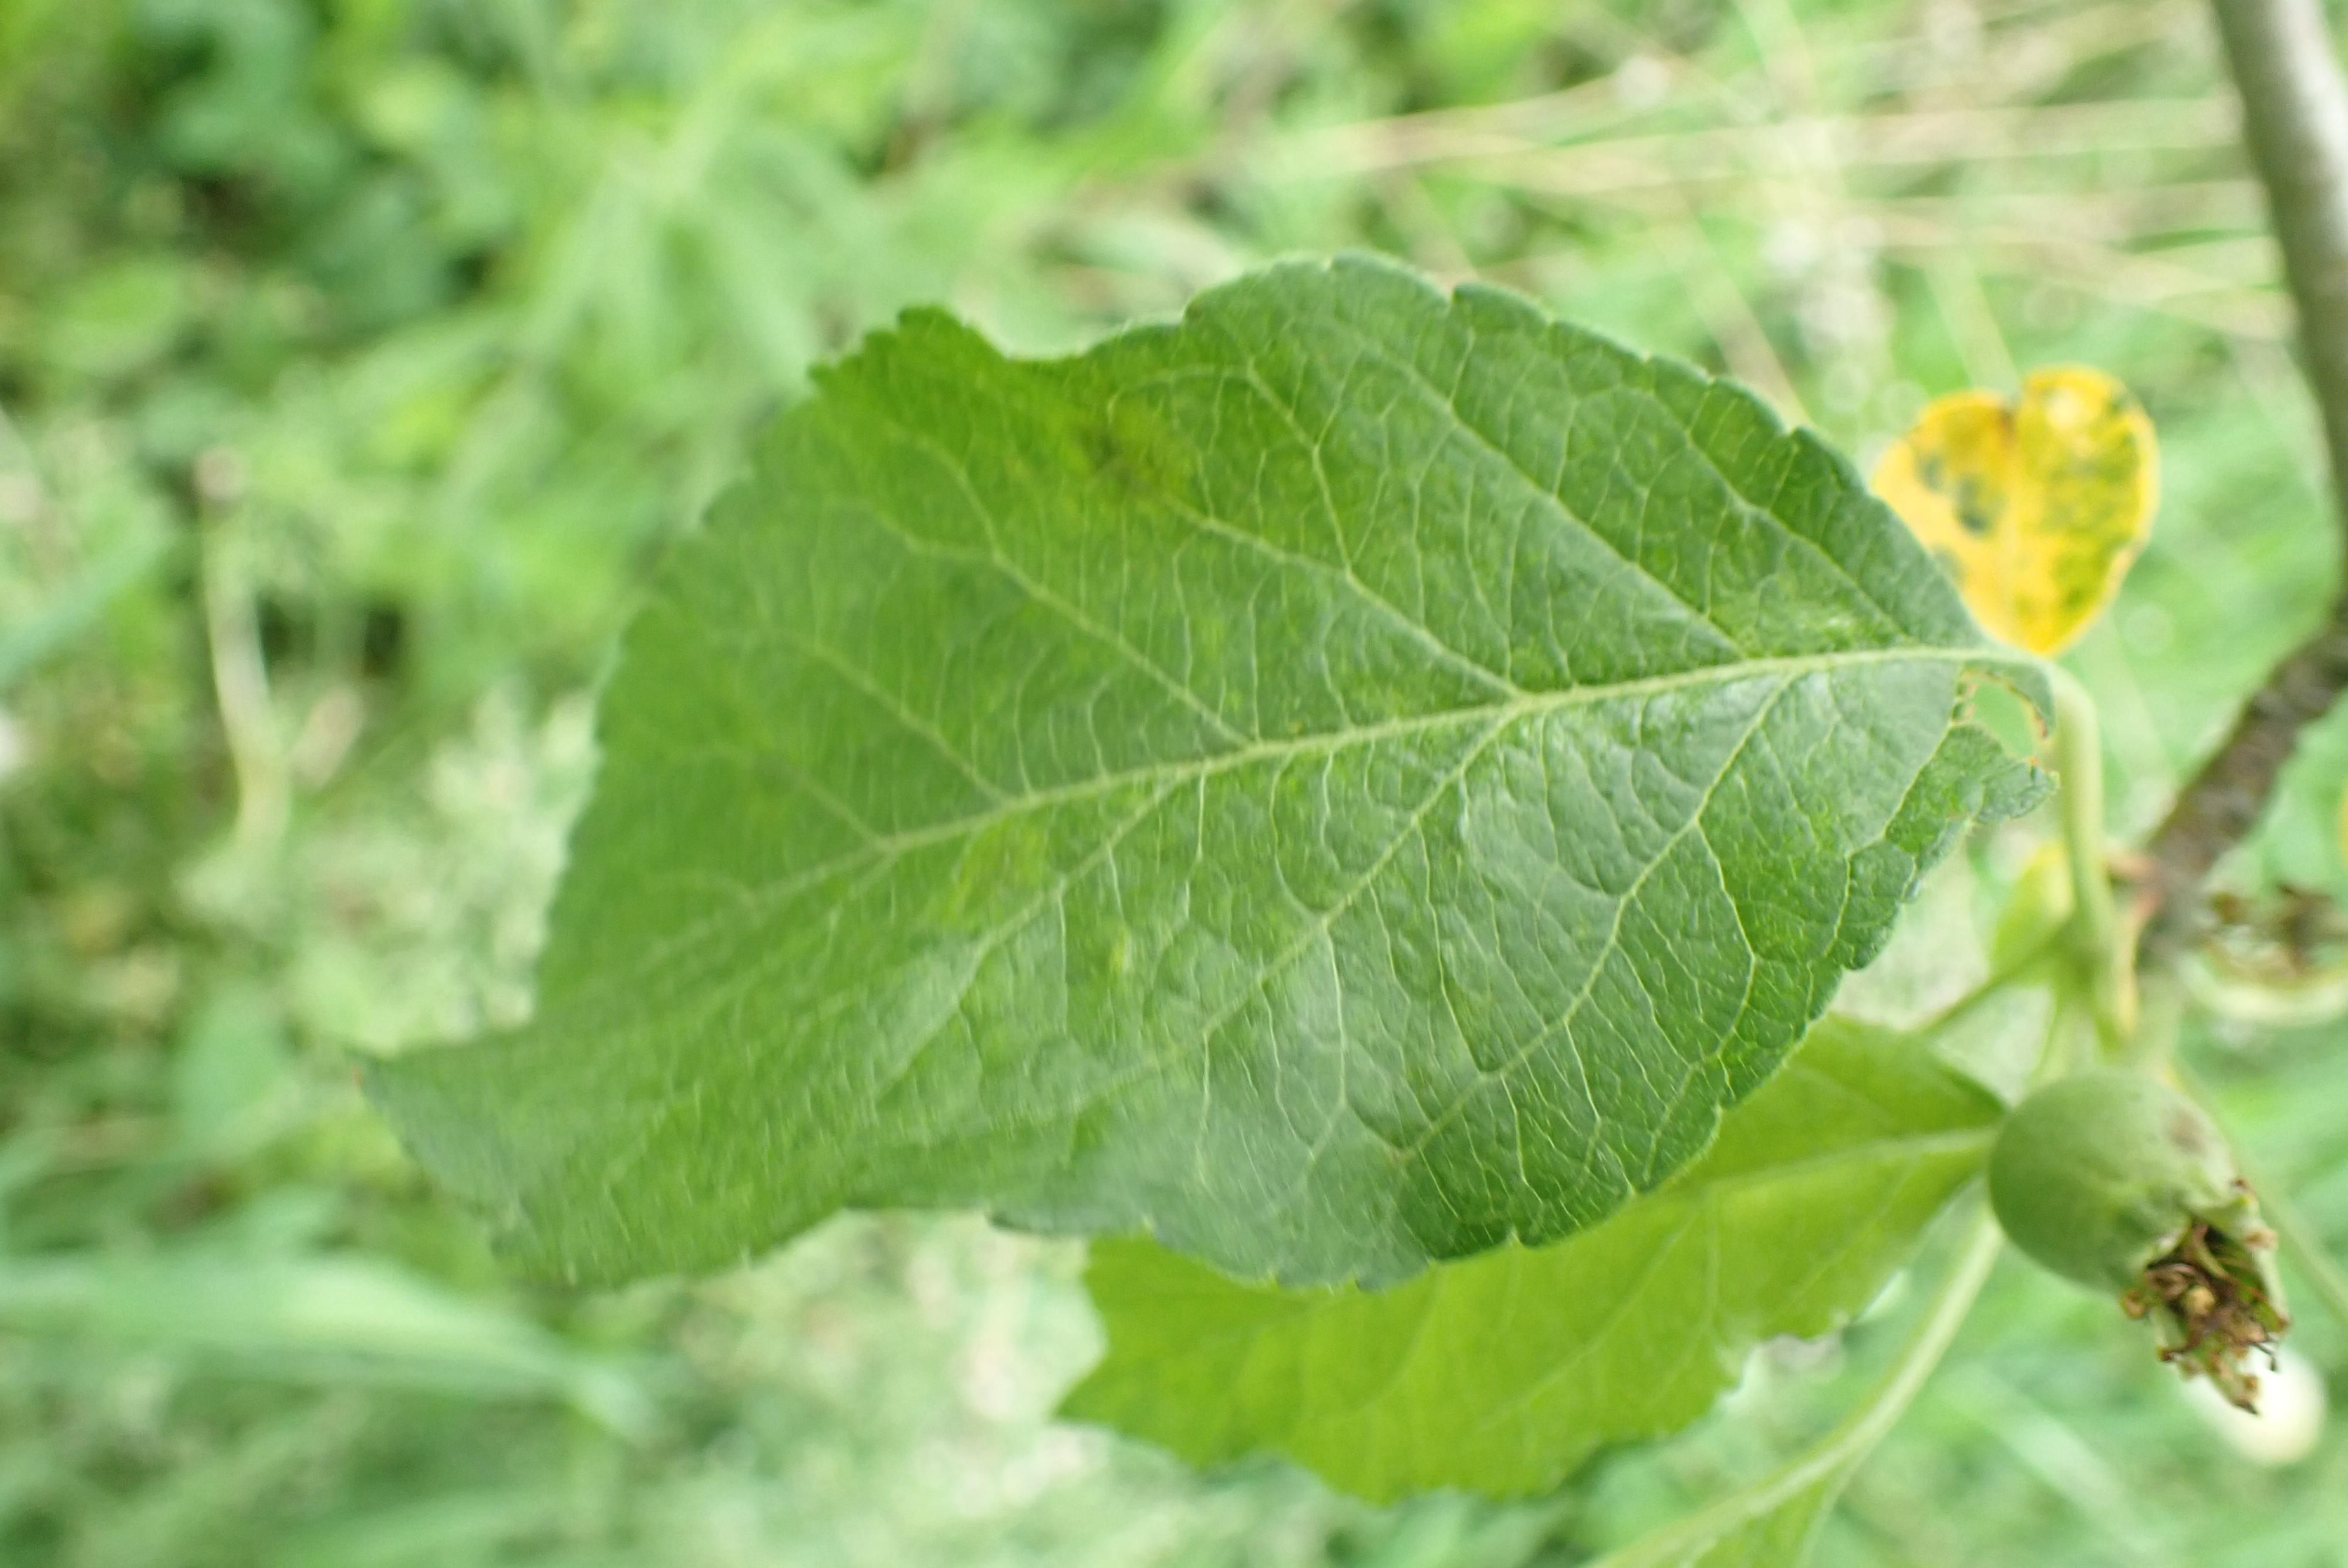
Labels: scab